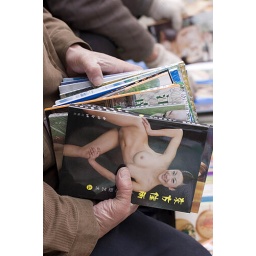
Men looking through a bunch of porno books for sale at the weekend flee market in Beijing